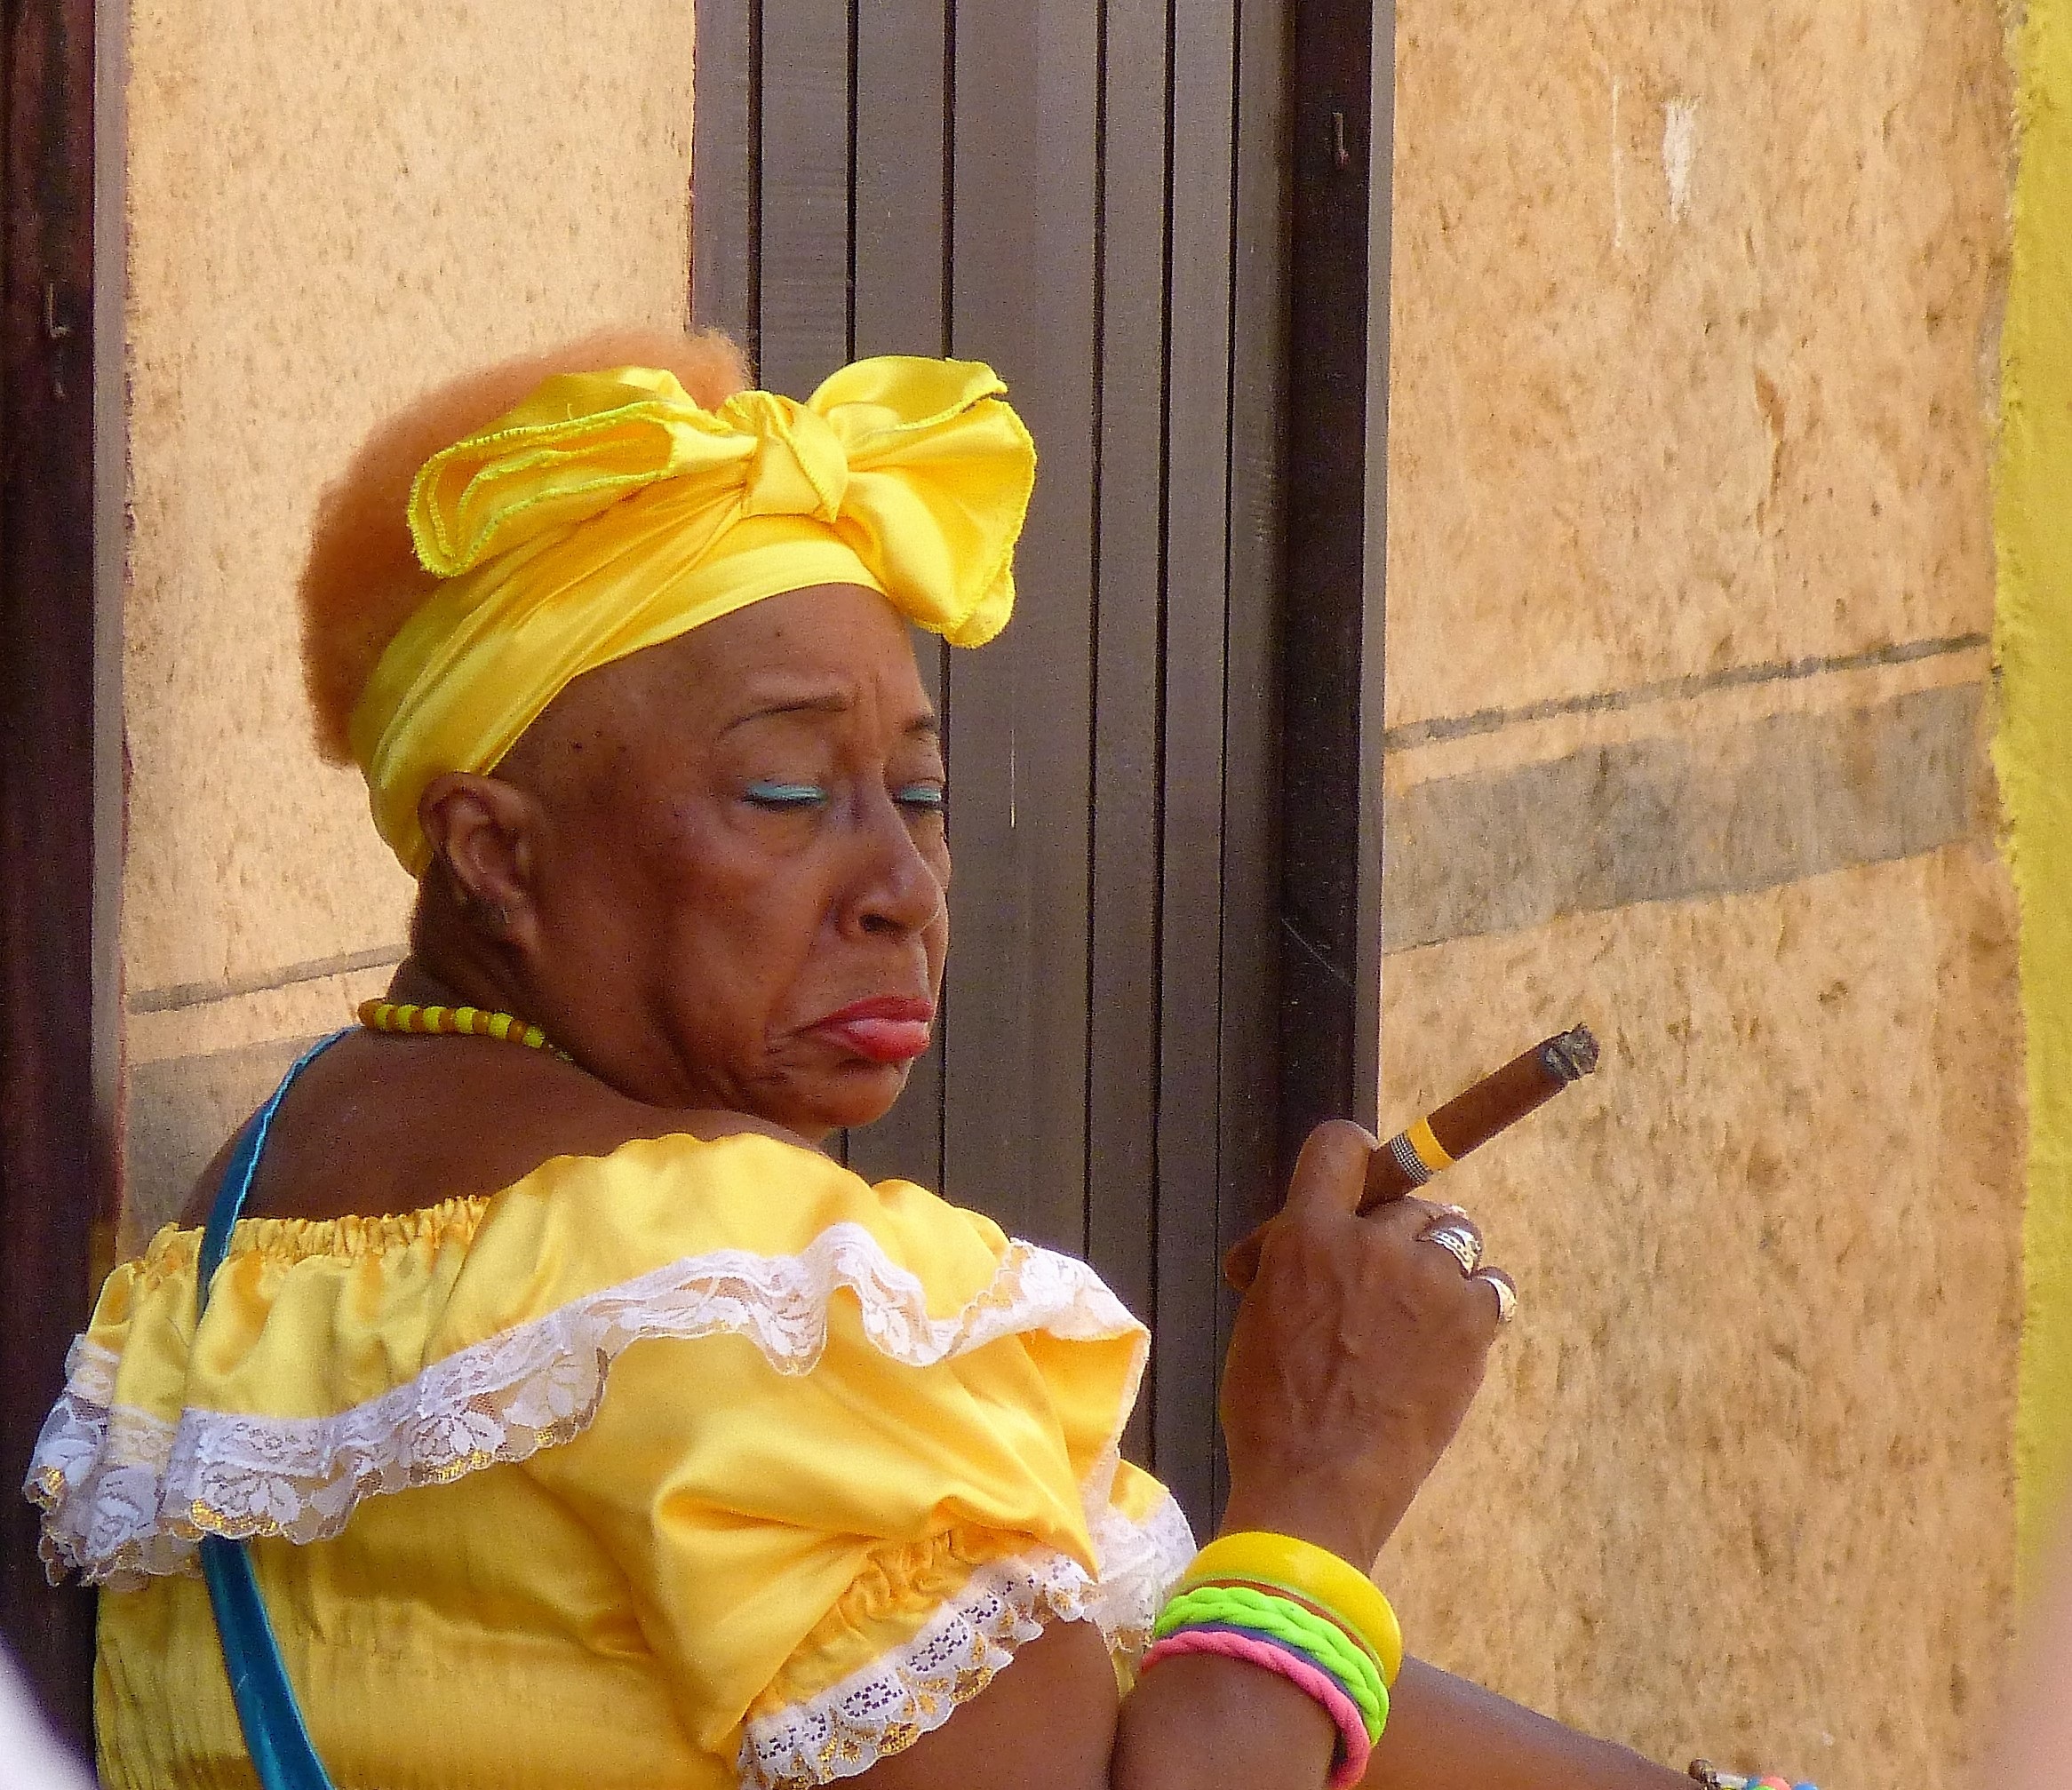
person, woman, portrait, color, clothing, yellow, cuba, face, temple, cigar, tradition, cuban, havana, attitude to life